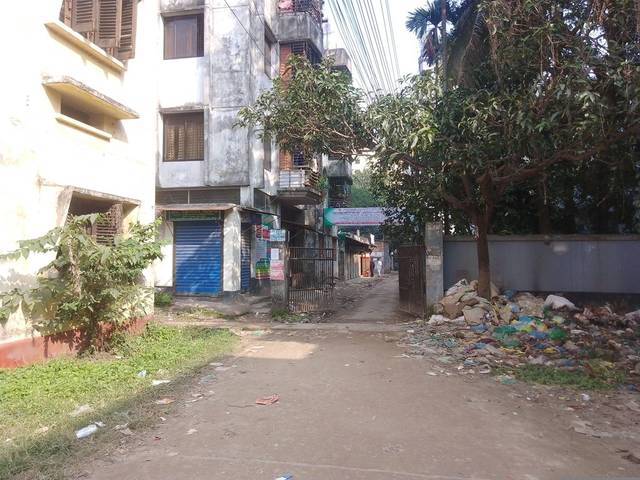
Region: Bangladesh
Coordinates: 24.002, 90.427